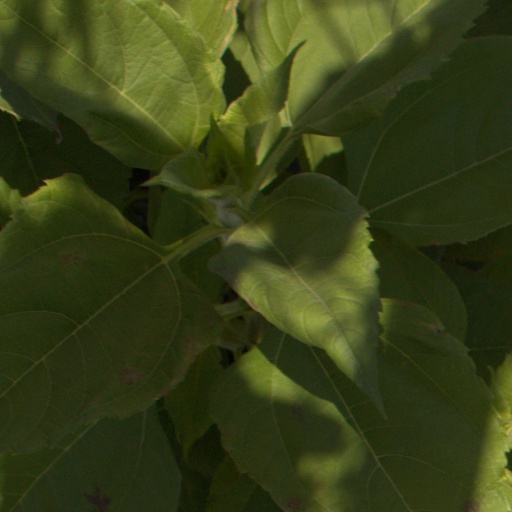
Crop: Jerusalem artichoke